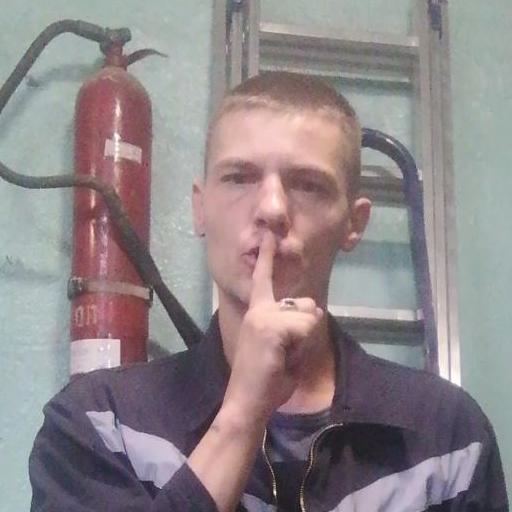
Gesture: mute